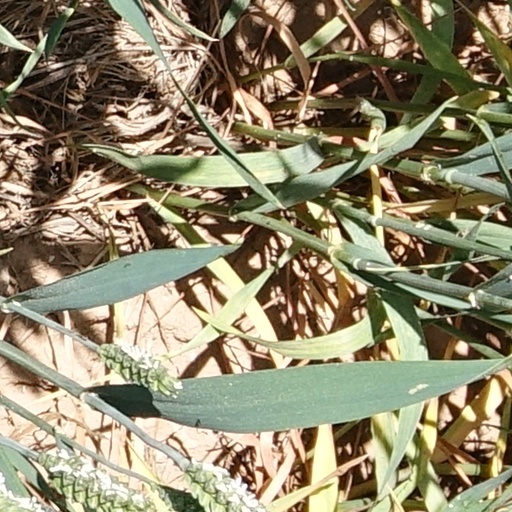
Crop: wheat